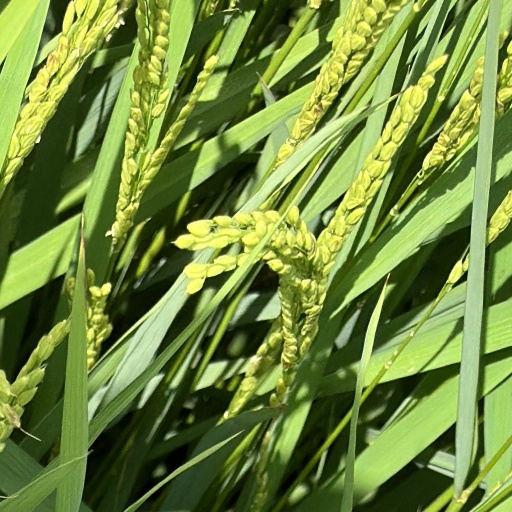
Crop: rice